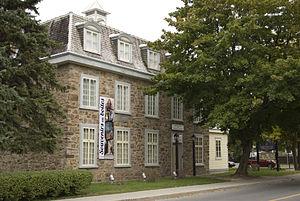
Collège Saint-Michel, 431, avenue Saint-Charles, Vaudreuil-Dorion, Québec
Vaudreuil-Soulanges, familièrement appelée La Presqu'Île, est une municipalité régionale de comté du Québec située dans la région administrative de la Montérégie, dans le pays du Suroît. Son chef-lieu est Vaudreuil-Dorion. La population, en croissance rapide, compte plus de 150 000 Vaudreuil-Soulangeois.
Cet article recense les lieux patrimoniaux de la Montérégie inscrit au répertoire des lieux patrimoniaux du Canada, qu'ils soient de niveau provincial, fédéral ou municipal.
Vaudreuil-Dorion est une ville québécoise située dans la MRC de Vaudreuil-Soulanges dans la région de la Montérégie. Elle est née de la fusion des anciennes villes de Vaudreuil et Dorion le 16 mars 1994. Ses habitants sont les Vaudreuillois-Dorionnais. Le recensement de 2011 y dénombre 32 784 habitants.
Cette liste recense les biens du patrimoine immobilier de la Montérégie inscrits au répertoire du patrimoine culturel du Québec. Cette liste est divisée par municipalité régionale de comté géographique.